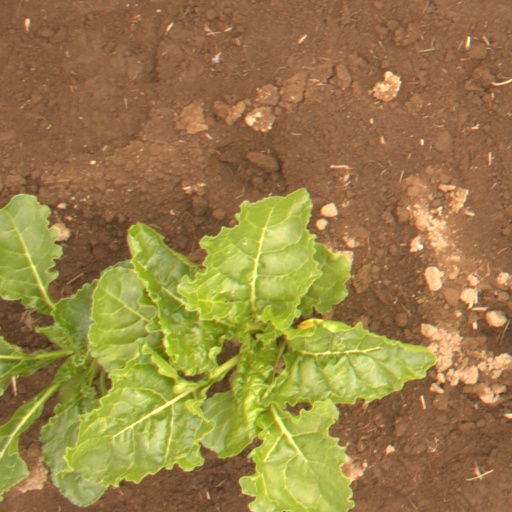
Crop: sugar beet